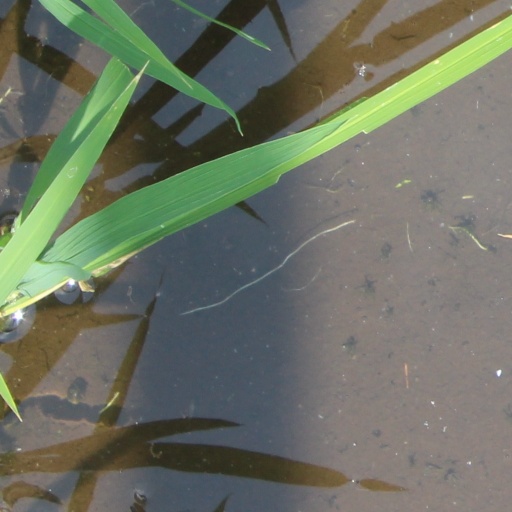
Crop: rice